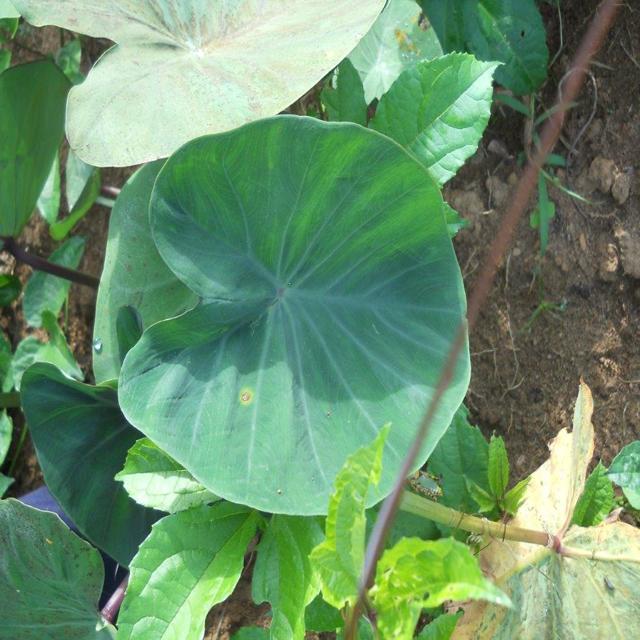
Label: Healthy